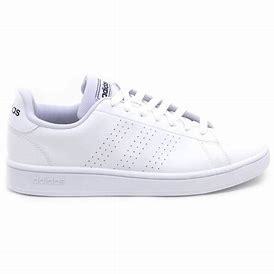
Brand: Adidas
Model: Advantage